Thebes Courthouse

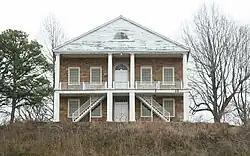
The courthouse in 2011

The Thebes Courthouse in Thebes, Illinois, is the former county courthouse of Alexander County. Plans to build the courthouse began in 1845, when the county seat was moved to Thebes from Unity. Architect L. I. Lightner planned the courthouse, which he designed in a Southern Greek Revival style featuring a two-story porch and four front pillars. Contractor Ernstt Barkhausen built the courthouse for $4,400, and the building was completed in 1848. It served as Alexander County's courthouse until the county seat was moved to Cairo in 1860.